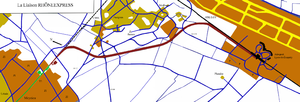
"Rhônexpress est une ""liaison rail aéroport "", exploitée en mode tramway express, permettant de relier le centre de Lyon à son aéroport international, l'aéroport de Lyon-Saint-Exupéry.